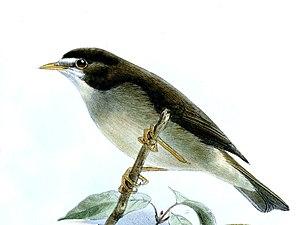
Speirops est un genre qui n'est plus reconnu par la classification de référence du Congrès ornithologique international. Il comprenait quatre espèces de passereaux qui sont considérées aujourd'hui comme faisant partie du genre Zosterops, le genre type de la famille des Zosteropidae.
Le Zostérops du Cameroun est une espèce de passereau endémique du Cameroun.